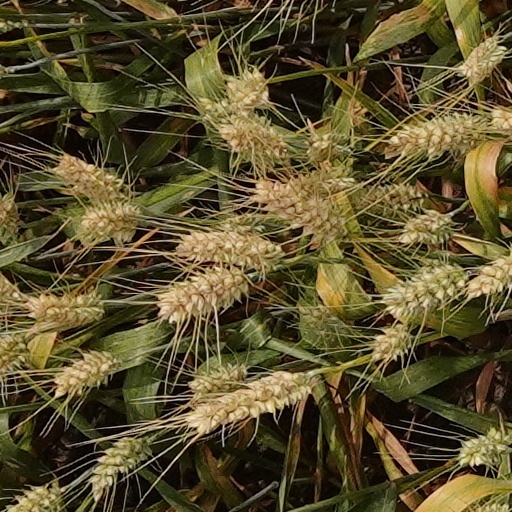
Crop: wheat